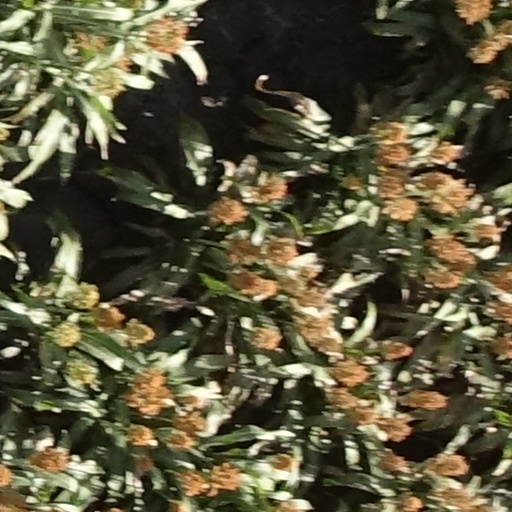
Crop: sorghum